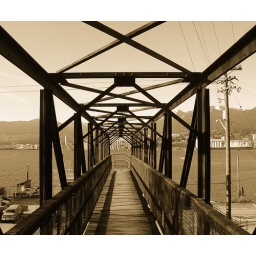
Old pedestrian bridge to the south shore of Burrard Inlet that get's you over the train tracks.